Adrenalism

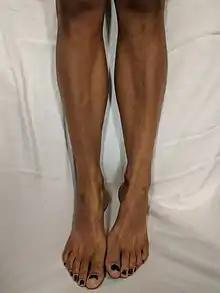
Legs of a Caucasian Woman with Addison's Disease. Hypocortisolism causes a chain reaction that leads to hyperpigmentation.

Hypoadrenalism, or adrenal insufficiency, is a condition indicated by the underproduction of hormones that are related to the adrenal glands. Underactivity of the adrenal gland is also caused by the adrenal glands, or by other systemic dysfunctions, leading to insufficient production of hormones. This can be further classified into Primary Adrenal Insufficiency, where the damaged adrenal glands cannot produce hormones, or Secondary Adrenal Insufficiency, where the pituitary gland does not produce enough ACTH to stimulate the adrenal gland to produce hormones. It is important to note that the type of adrenal insufficiency will affect which hormones can or cannot be produced.